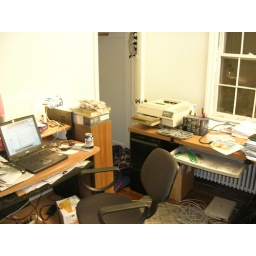
The closet in my home office